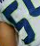
Number: 5